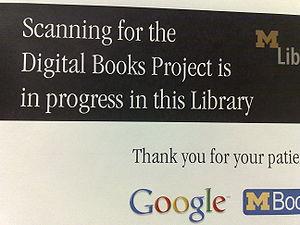
L'édition numérique ou édition électronique est le processus à travers lequel des contenus sont produits, mis en forme et diffusés dans des environnements numériques pour une lecture sur écran.